Ashley Young

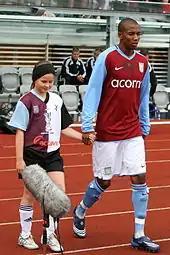
Young (right) with Aston Villa in 2008

On 23 January 2007, Aston Villa completed the signing of Young for a fee of £8 million (rising to £9.65 million with add-ons). At the time, this was the highest fee Aston Villa had ever paid for a player. On 31 January 2007, he scored on his debut for Villa at St James' Park against Newcastle United, but Villa went on to lose 3–1. Young started the 2007–08 season well, receiving several Man of the Match awards, culminating in a call-up to the England squad.